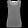
Label: Shirt